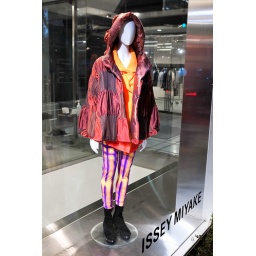
A colorful outfit on a mannequin in the window of Issey Miyake Aoyama in October of 2010.